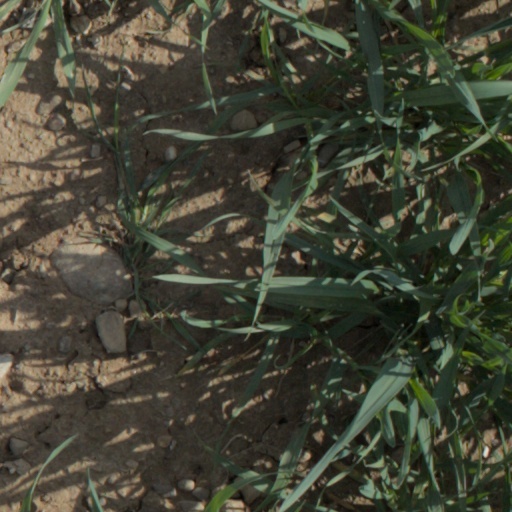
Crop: wheat